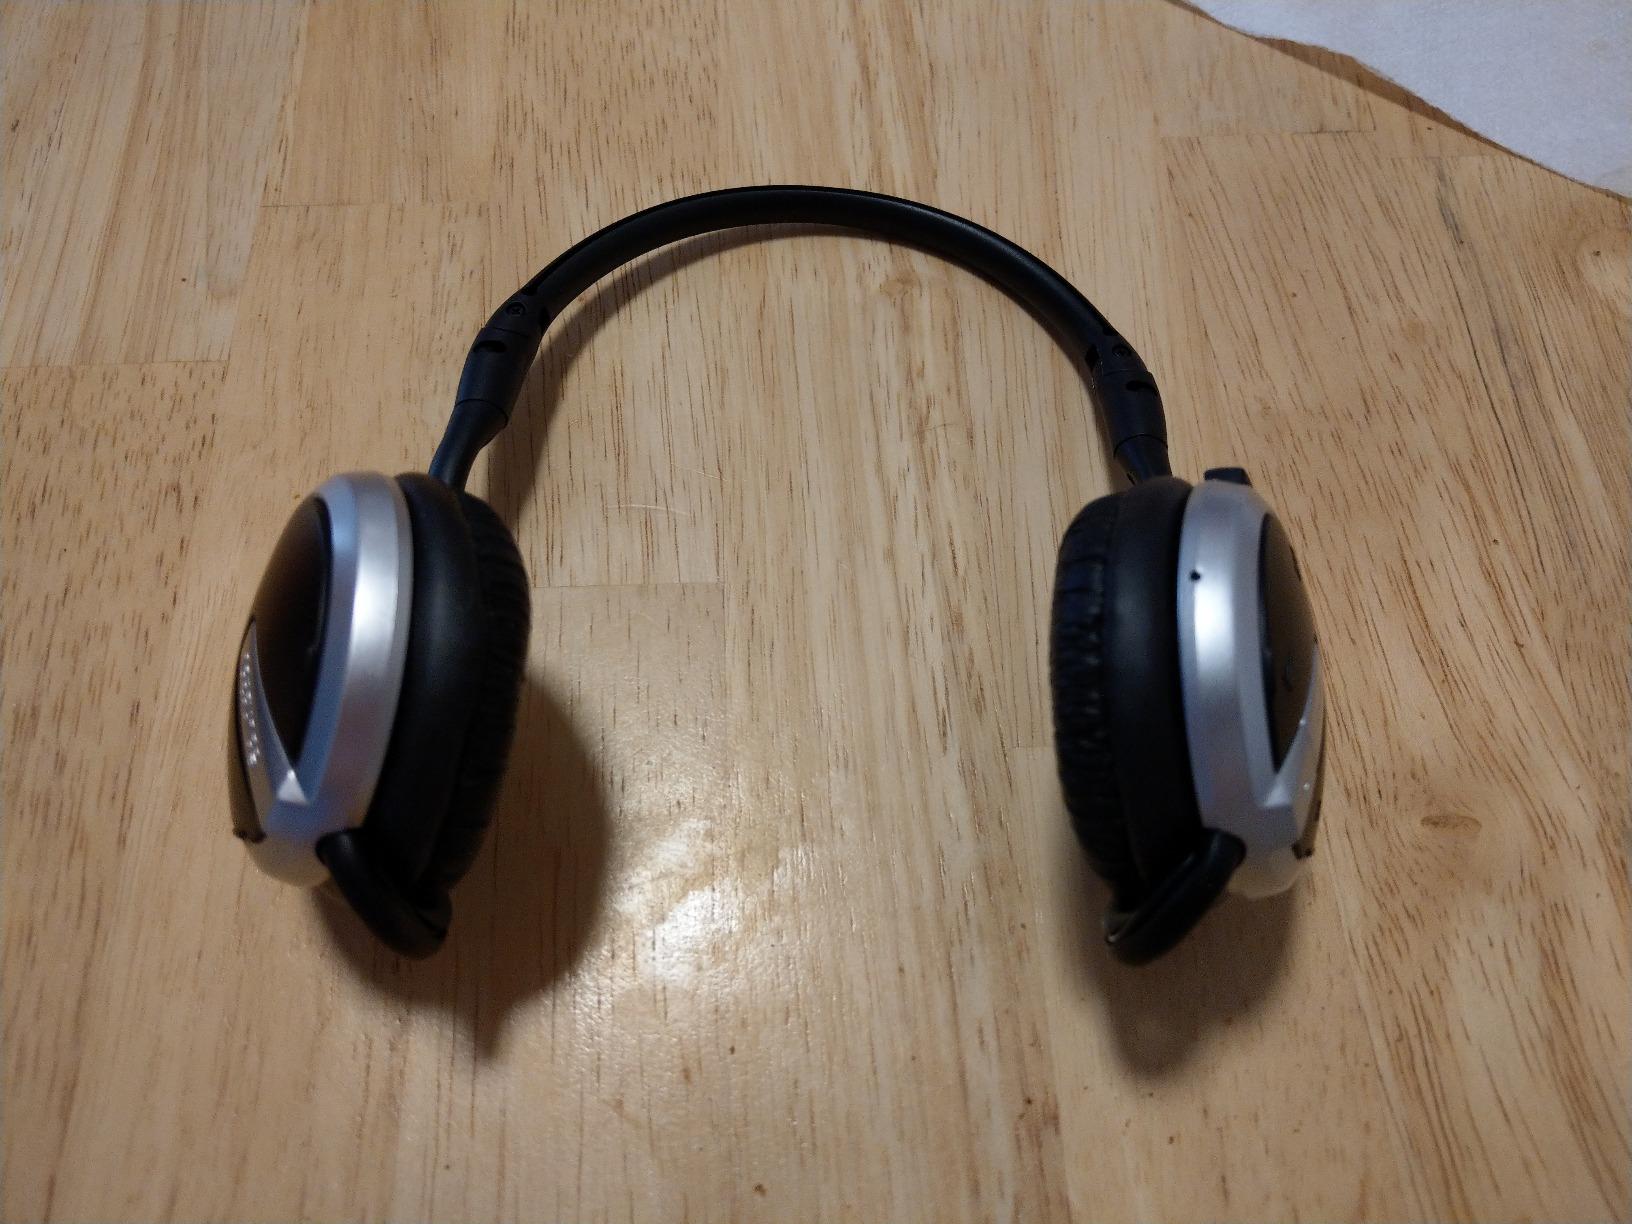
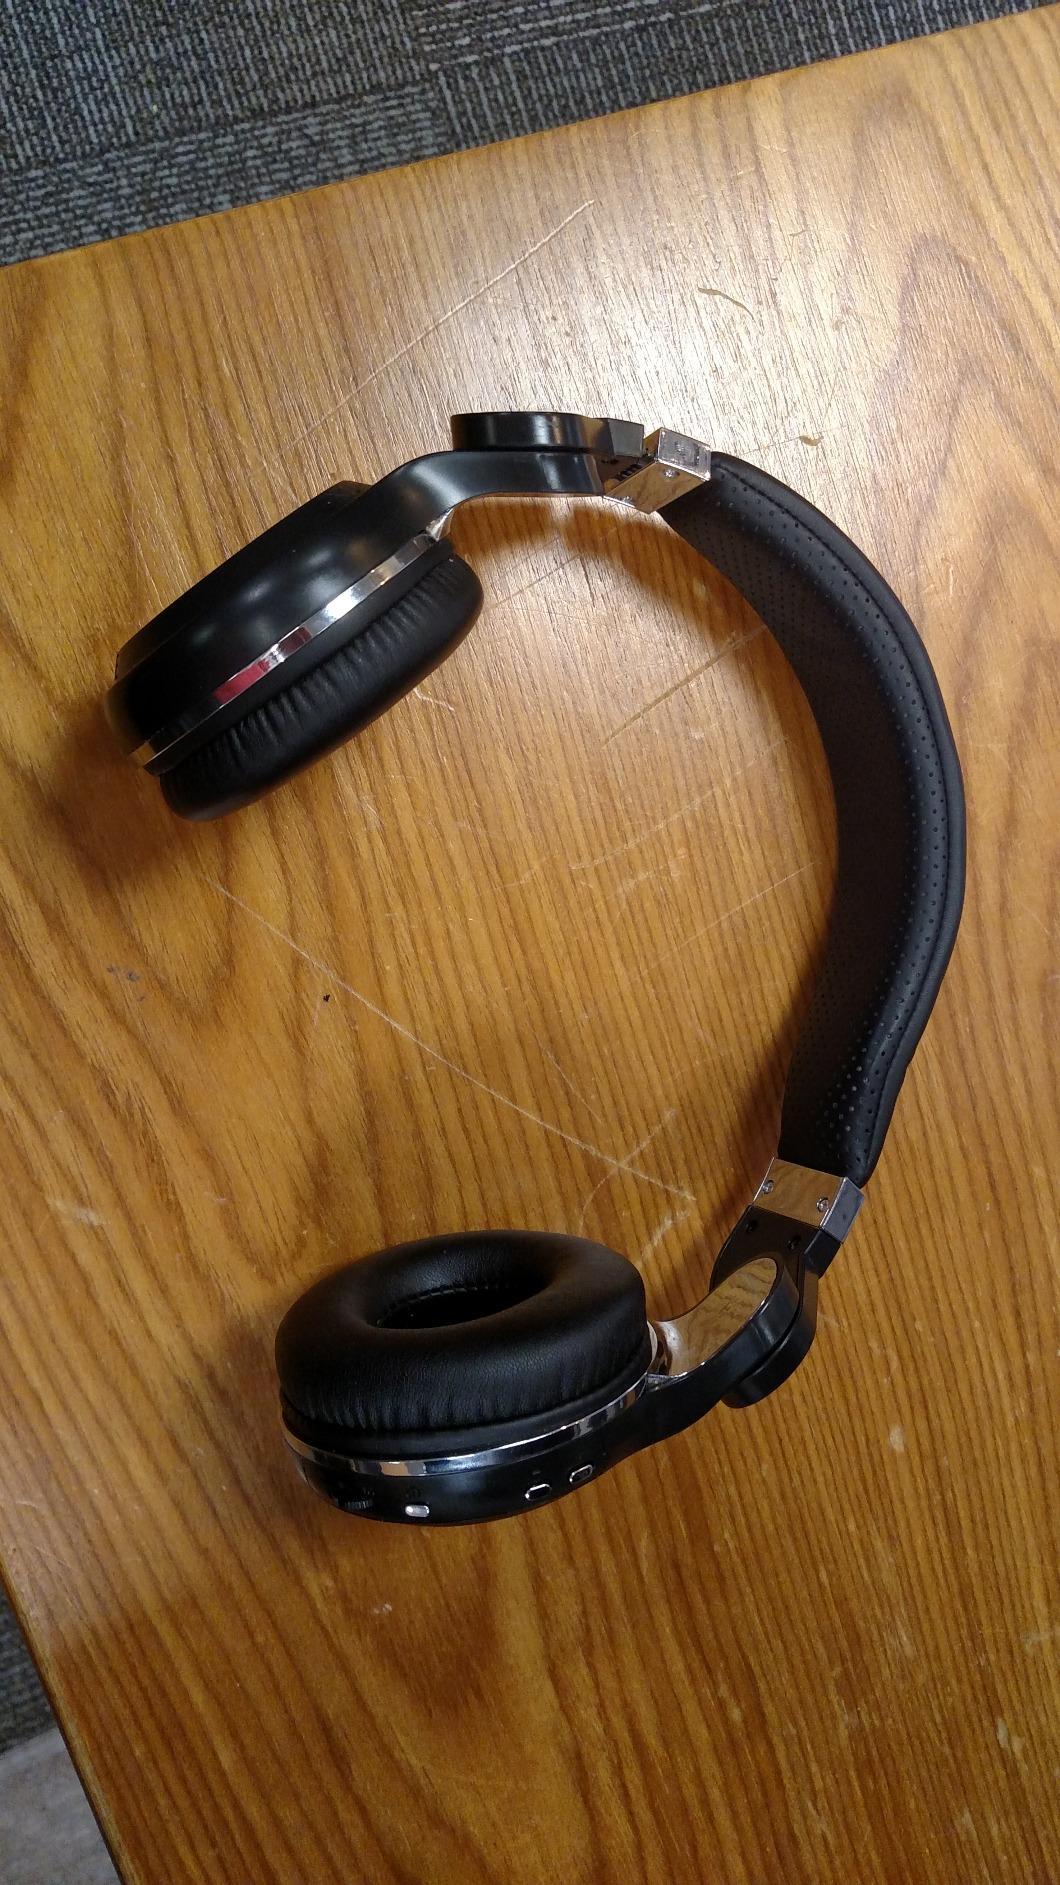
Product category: headphones
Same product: no